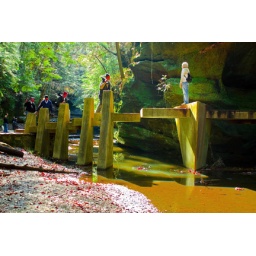
snow white waiting on the boy to show up for a day of shooting in hocking hills